1st Australian Civil Affairs Unit

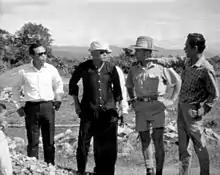
Members of an Australian civic action team confer with Vietnamese village officials on plans for local improvements

The Agricultural Detachment provided advice on, and delivered supplies for, projects such as "miracle" rice and sorghum demonstration crops, and other crop growing techniques. It was also responsible for animal husbandry projects when these developed from about 1969 onward. A typical project was provision of the necessary supplies and animals for local civilians to start their own chicken or pig farms.